List of Irish kingdoms

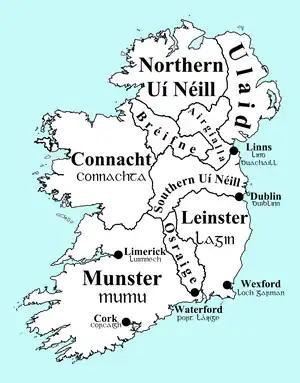
Ireland circa 900

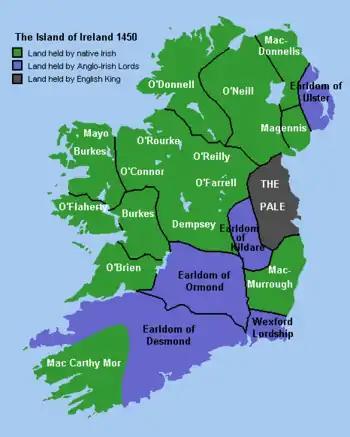
Ireland in 1450

This article lists some of the attested Gaelic kingdoms of early medieval Ireland prior to the Norman invasion of 1169-72.